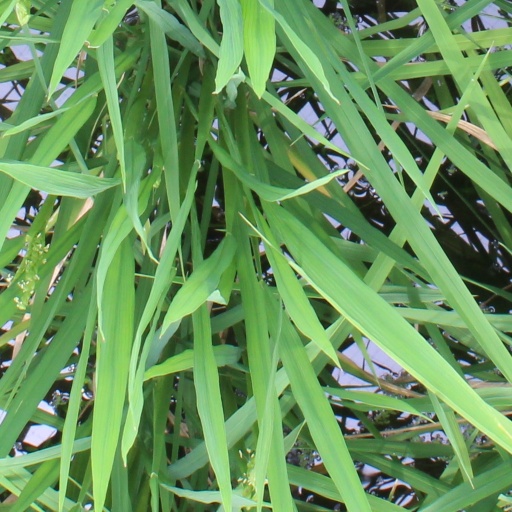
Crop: rice